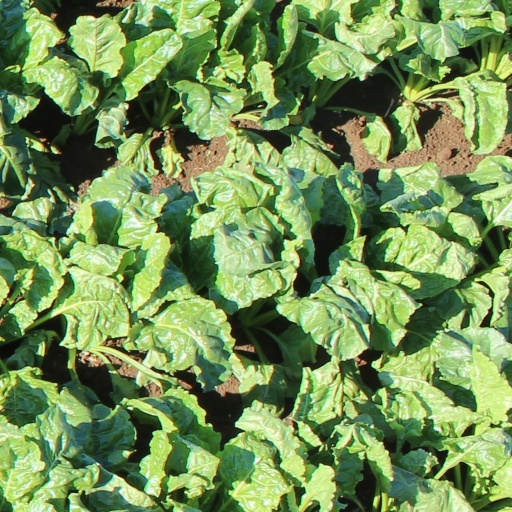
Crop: sugar beet